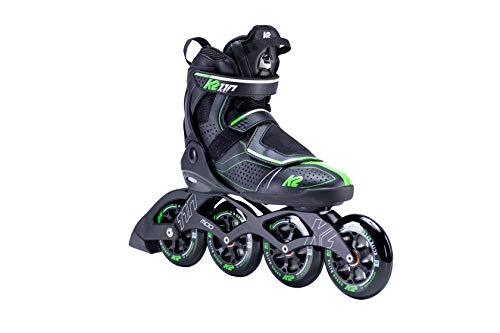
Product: K2 Skate Men's MOD 110 Inline Skate
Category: Sports & Outdoors | Outdoor Recreation | Skates, Skateboards & Scooters | Inline & Roller Skating | Inline Skates
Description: Great Condition.
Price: $329.14
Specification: Product Dimensions:         24.4 x 15 x 5.4 inches    |Shipping Weight: 39.1 pounds (View shipping rates and policies)|ASIN: B07Y2R87QM|Item model number: I200202701